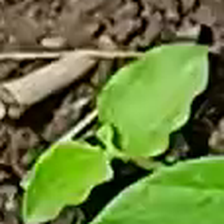
Weed species: Kena_(Commplina_benghalensio)